Akole

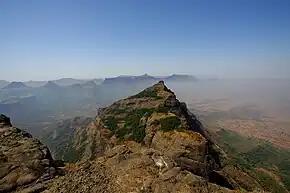
Konkan Kada

The Pravara River, a major tributary of the Godavari River, flows through the region and holds both historical and mythological significance. The Mula River originates on the eastern slopes of the Sahyadris, between Ratangad and Harichandragad, and for the first 20 miles, it flows parallel to the Pravara, draining the southern part of Akole taluka.